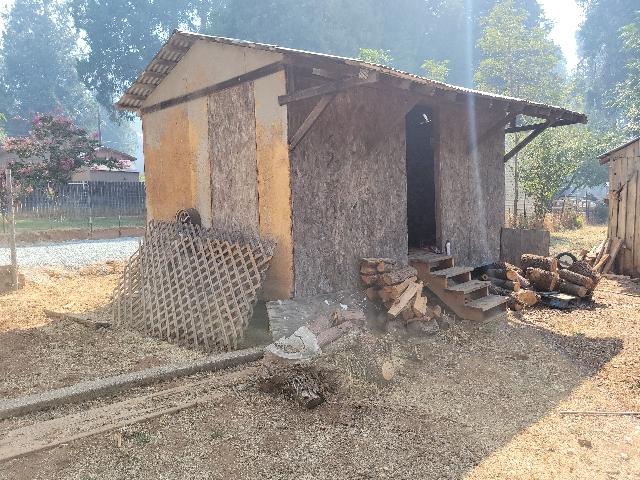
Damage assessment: no_damage